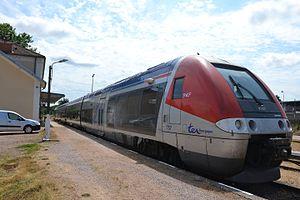
Départ pour Paris
La gare de Corbigny est une gare ferroviaire française de la ligne de Clamecy à Gilly-sur-Loire, située à Corbigny dans le département de la Nièvre en région Bourgogne-Franche-Comté.